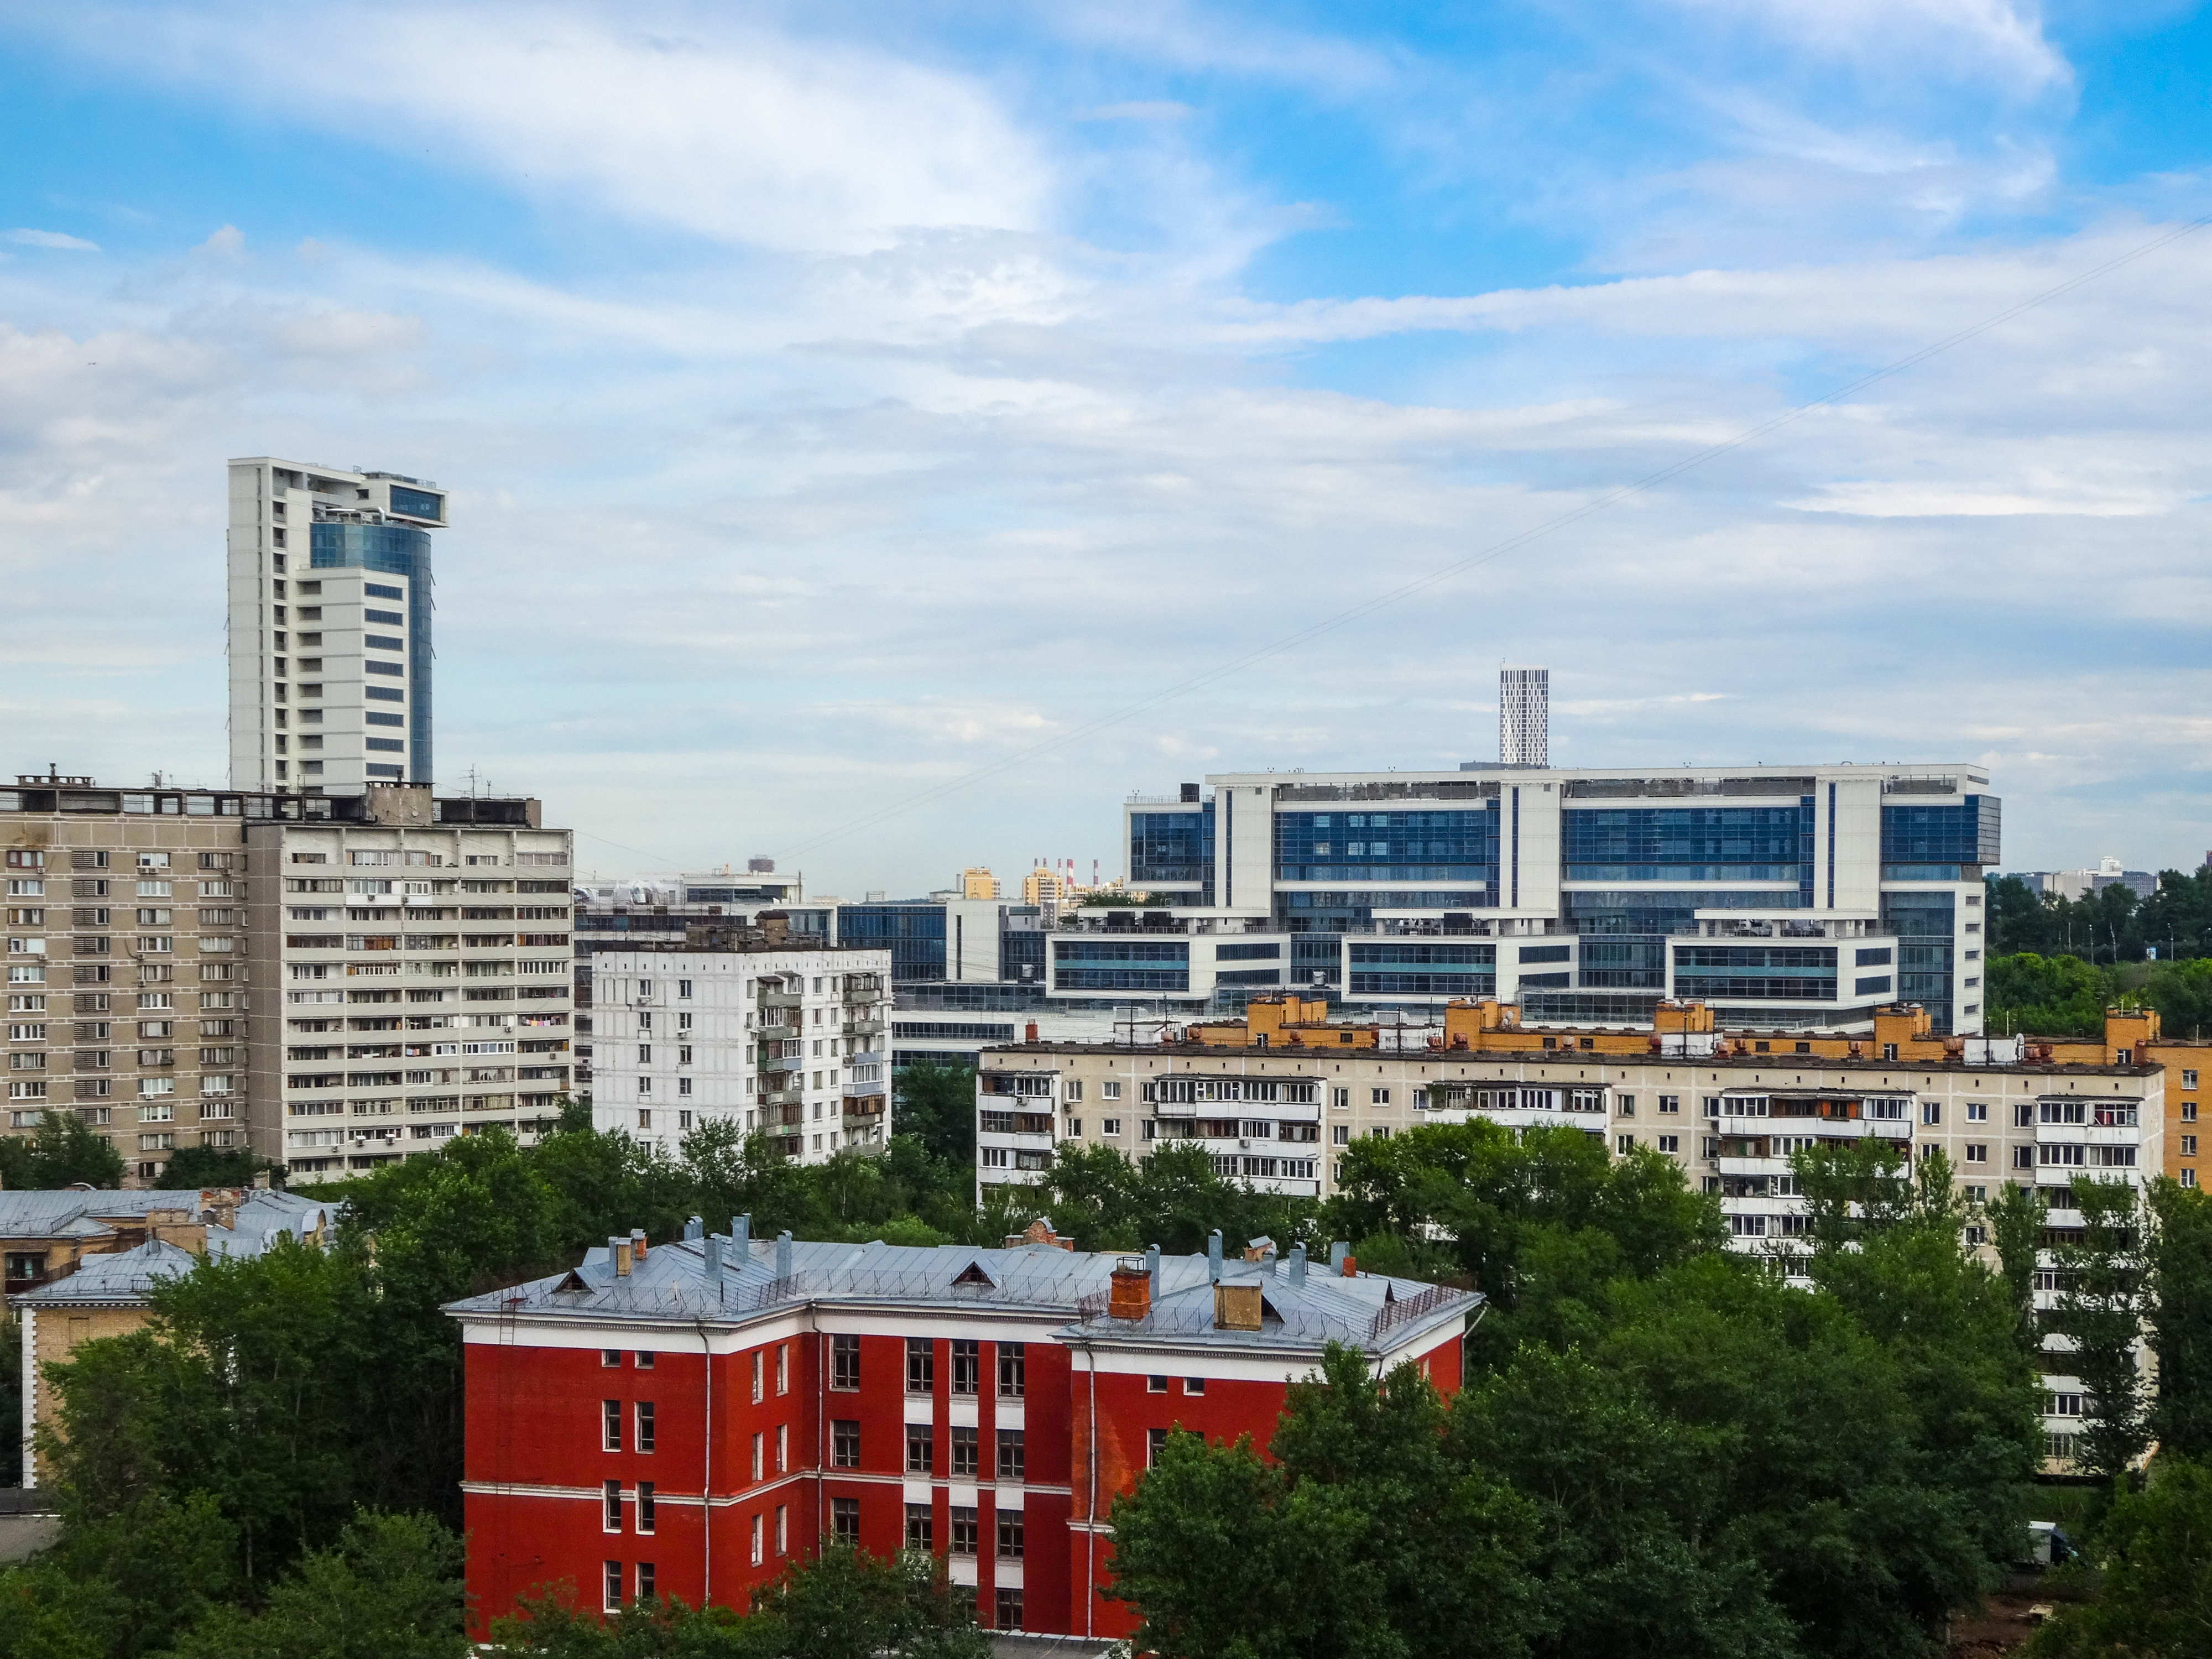
moscow, architecture, buildings, glass, cityscape, houses, daytime, apartment, tower block, city, urban area, property, neighbourhood, metropolitan area, facade, condominium, real estate, commercial building, residential area, building, mixed use, Colorfulness, urban design, human settlement, roof, composite material, metropolis, Material property, downtown, headquarters, engineering, suburb, skyscraper, tower, coquelicot, estate, skyline, corporate headquarters, company